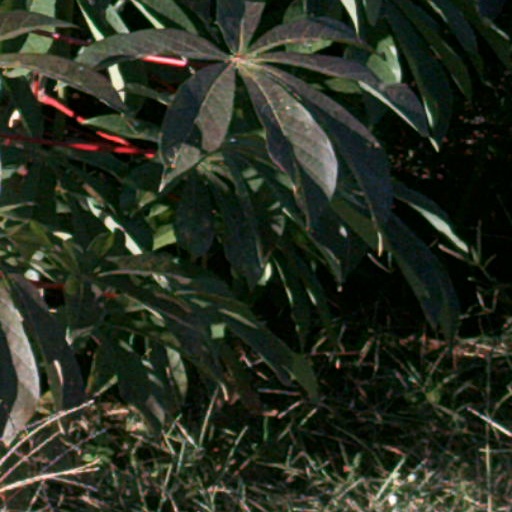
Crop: cassava